WCCB

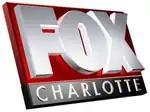
Former logo as "Fox Charlotte", 3D variant used from 2002 to 2013.

Cy Bahakel was an original partner in the NBA's Charlotte Hornets, and WCCB served as the team's flagship station for the Hornets' first four seasons in Charlotte from 1988 to 1992. Bahakel owned WCCB until his death on April 20, 2006, with his family taking over the duties of running the station (and its parent company, Bahakel Communications) since that point. In 2007, WCCB's website switched to Fox Interactive Media's "MyFox" platform (which was originally intended for Fox's owned-and-operated stations), with the domain transitioning from foxcharlotte.tv to myfoxcharlotte.com; however, the station de-emphasized the "MyFox" corporate reference within a year, with the URL becoming known simply as foxcharlotte.com. The revamped page continued to use the "MyFox" webpage template (sans the "MyFox" branding) until 2010, when Broadcast Interactive Media became WCCB's site host.